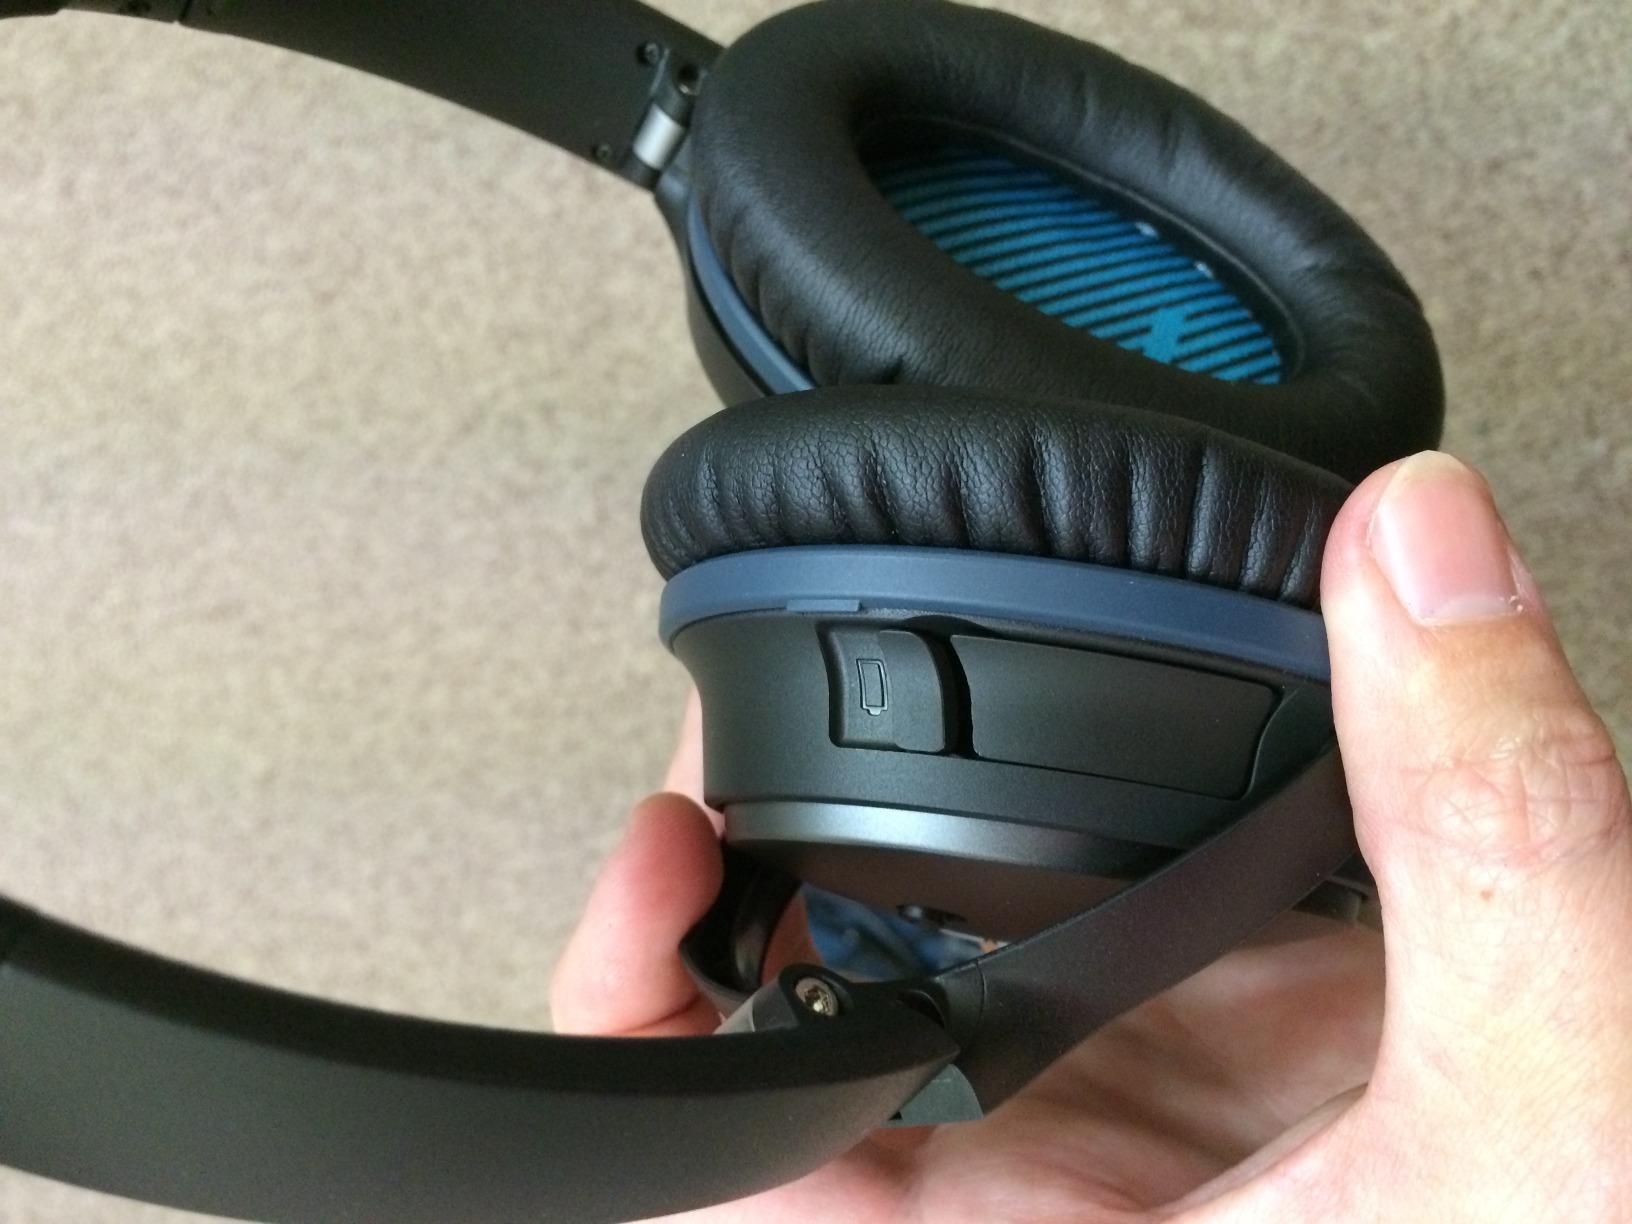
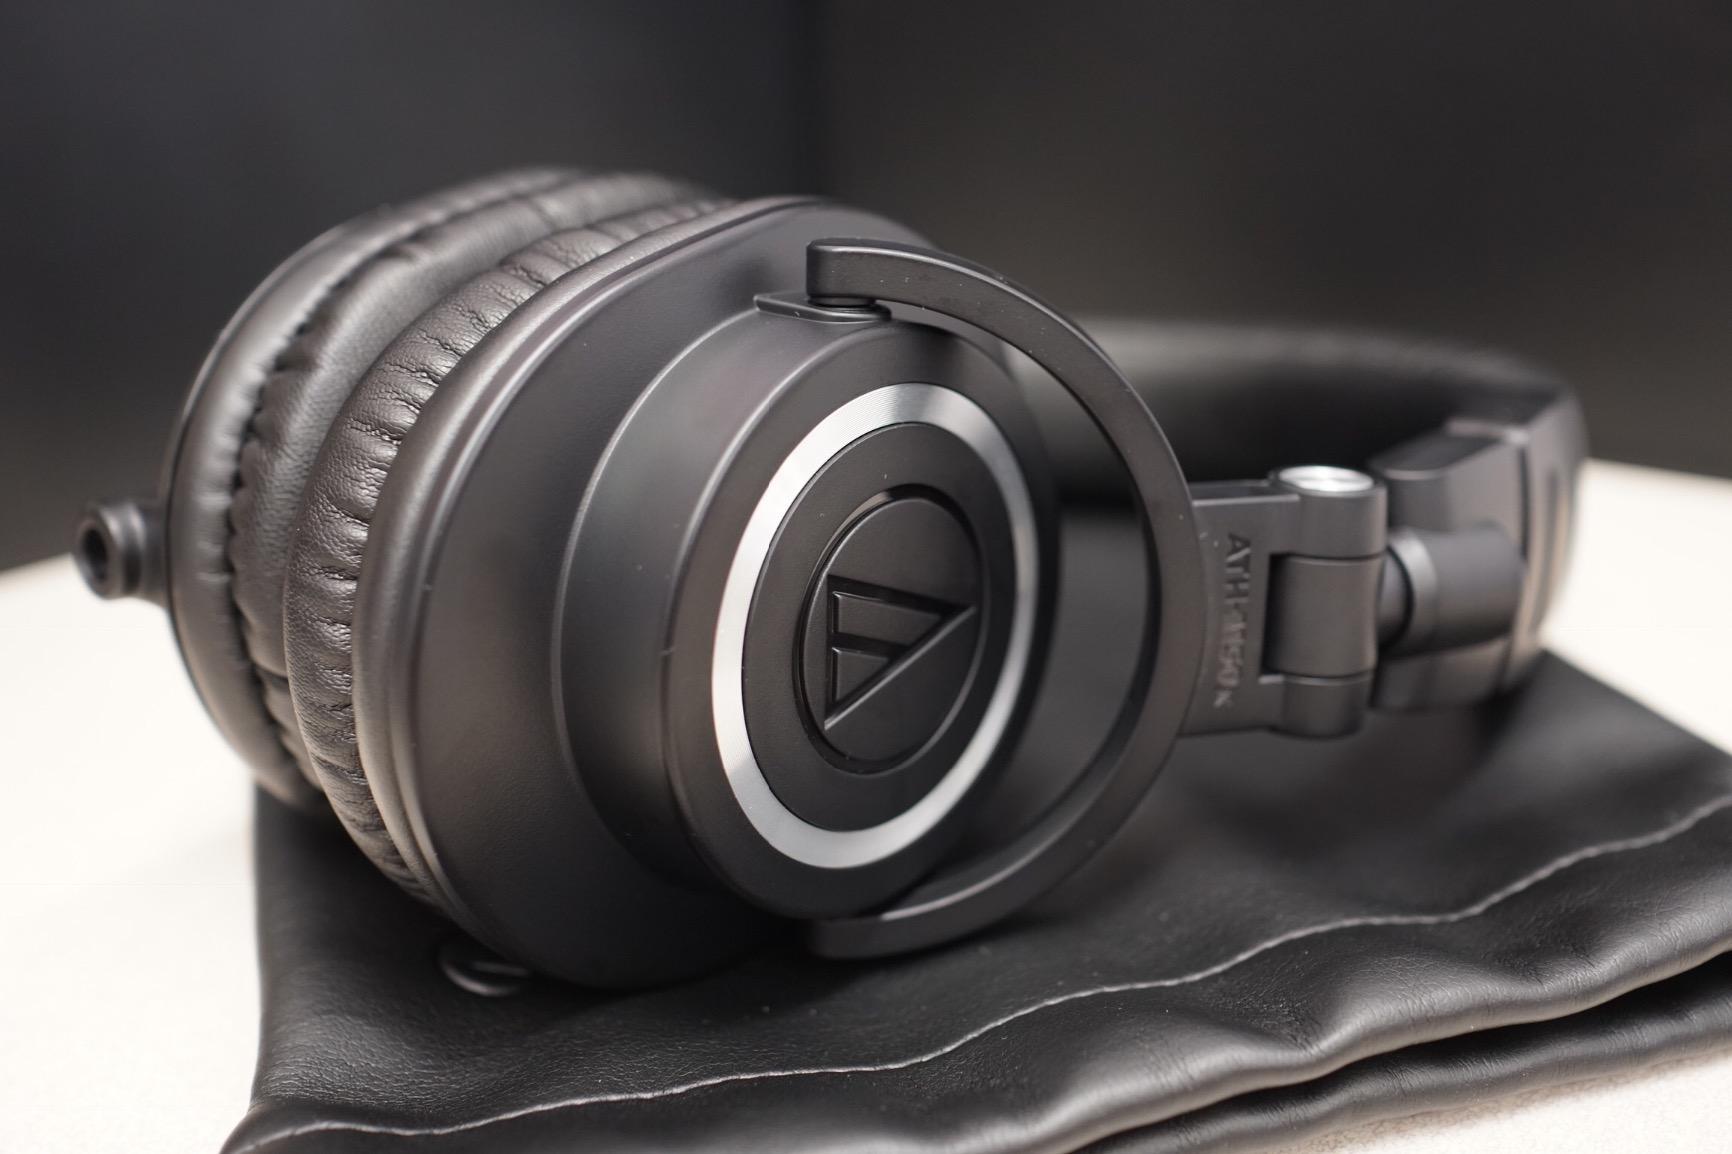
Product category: headphones
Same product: no